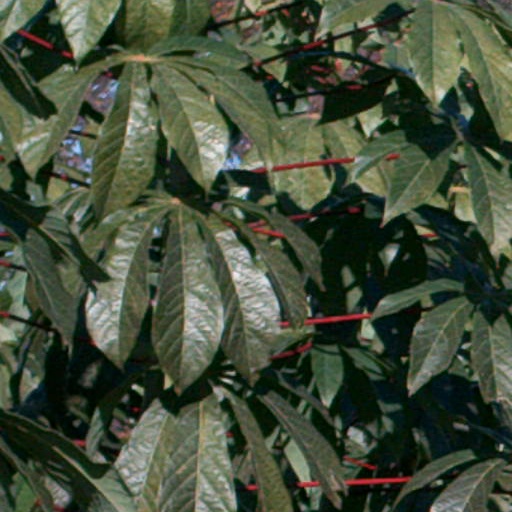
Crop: cassava